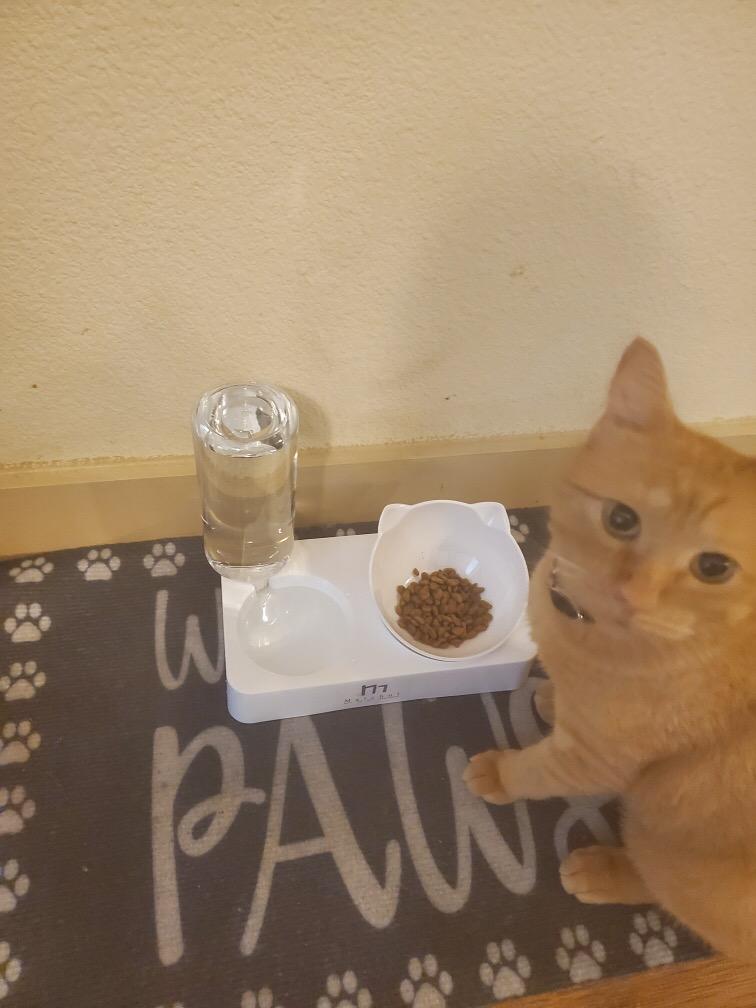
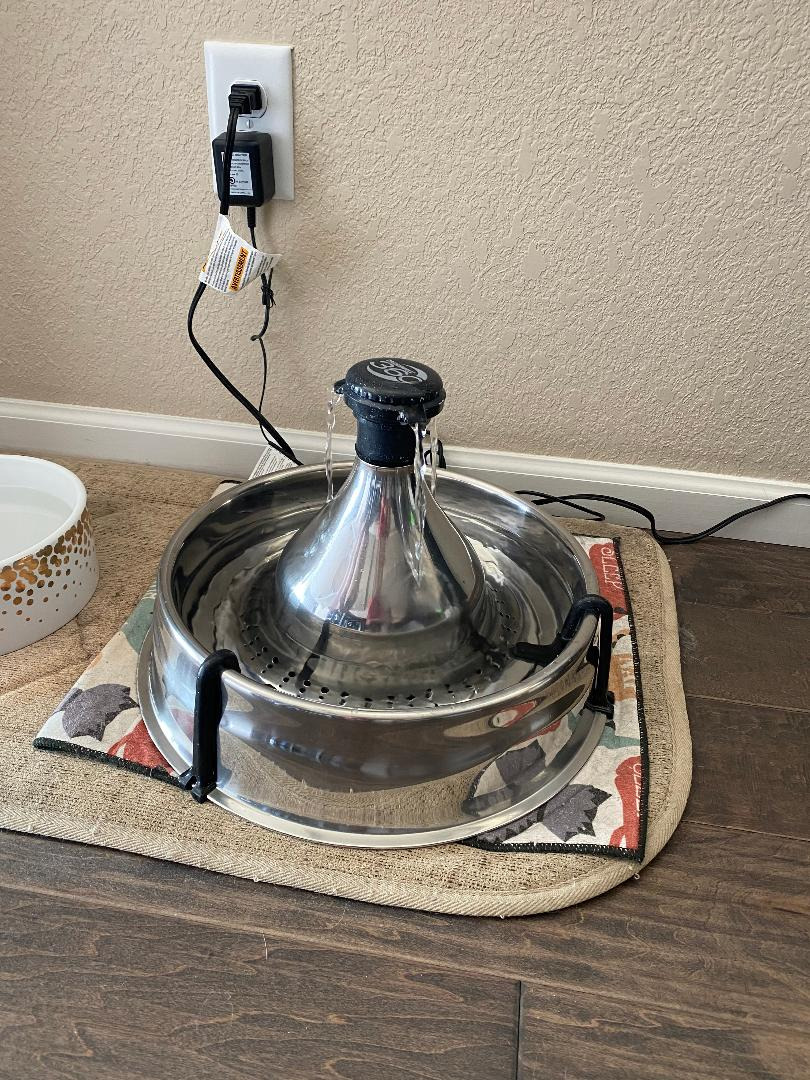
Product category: items_bowl
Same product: no